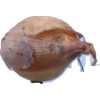
Label: onion